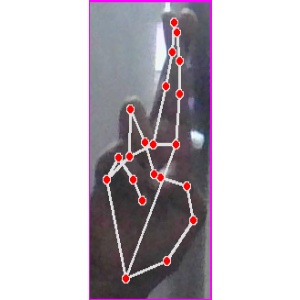
अक्षर: र